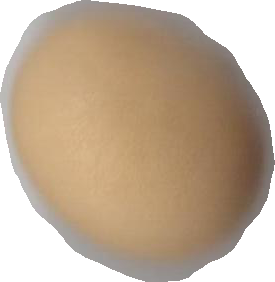
Variety: Dega